Yehuda Burla

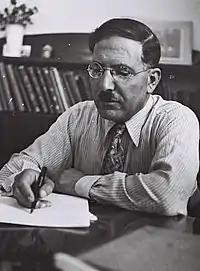
Burla in 1936

Burla was born in 1886 in Jerusalem, then part of the Ottoman Empire, to a Sephardi Jewish family with rabbinical roots, originating from İzmir. As a child, he lived in the Ezrat Yisrael neighborhood near the corner of Jaffa Road and King George Street. Until the age of 18, he had a religious education, studying at yeshiva and beth midrash. After graduating from the "Ezra" teachers seminary in Jerusalem, he began working, in both a teaching and administrative capacity, in various schools affiliated to the Zionist Organization. During World War I, Burla served in the Turkish army as an interpreter, and following the war, he taught in the Hebrew school in Damascus, where he lived for five years. He continued teaching until 1944, when he started working in the public sector and was at one stage Head of the Arab Department of the Histadrut. His children were Oded Burla, a writer, poet and artist, Yair Burla, a writer and translator, Ofra Adar Burla, a writer and translator, and Zuria Ben Nun.